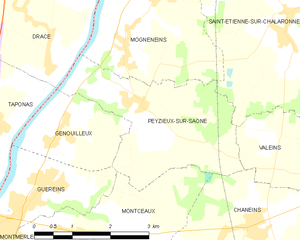
Carte des communes françaises: Peyzieux-sur-Saône